The Assault on Reason

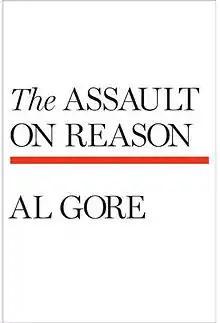

The Assault on Reason is a 2007 book by Al Gore. In the book, the former U.S. Vice President heavily criticizes the George W. Bush administration for its actions in furthering the "assault on reason". He argues that there is a trend in U.S. politics toward ignoring facts and analysis when making policy decisions, calling the Congress, the judiciary, and the press complicit in the process.